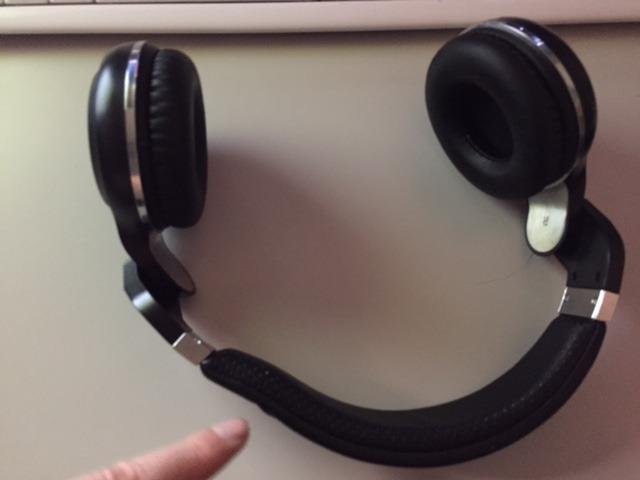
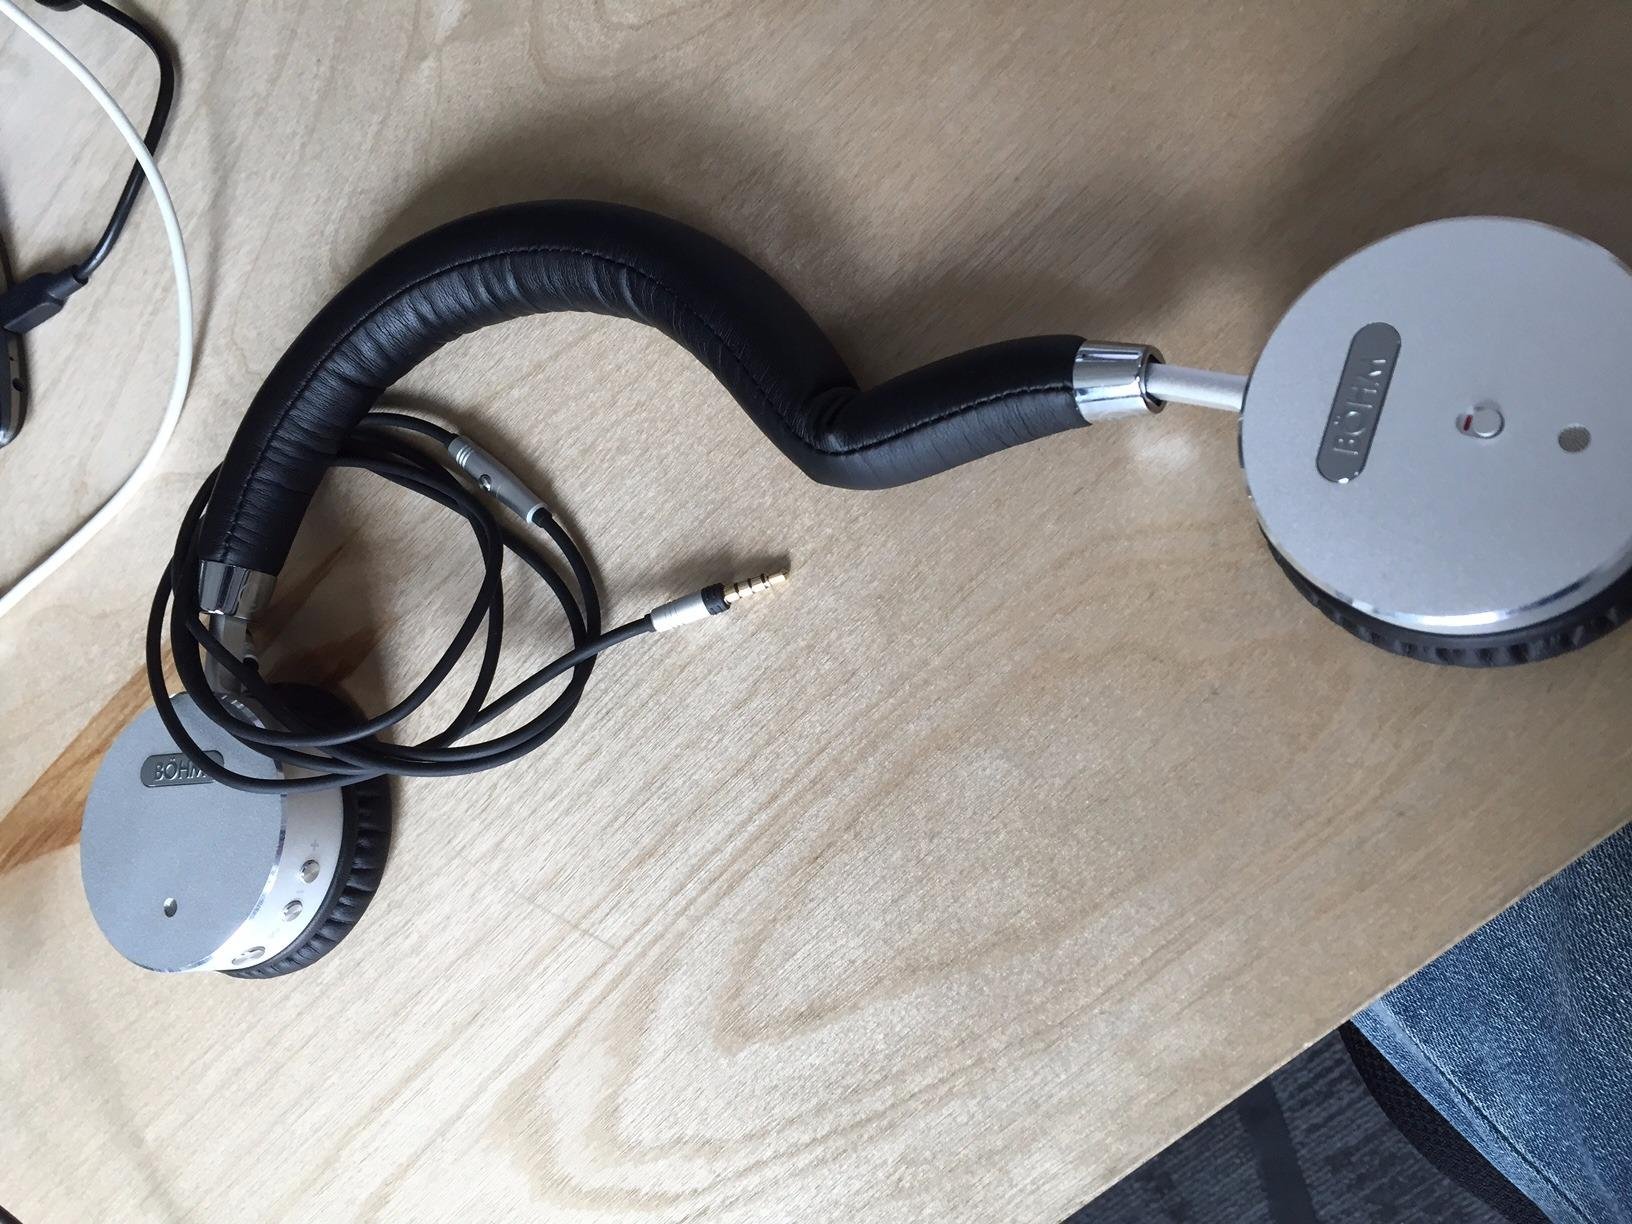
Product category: headphones
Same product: no